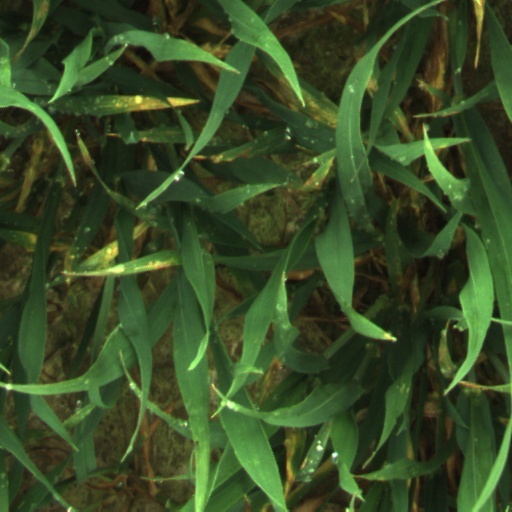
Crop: wheat